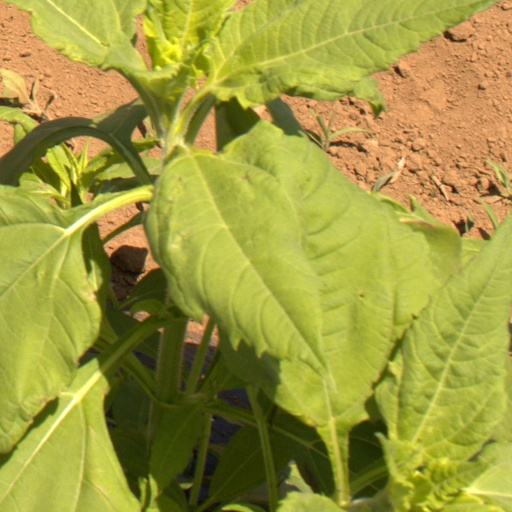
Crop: Jerusalem artichoke